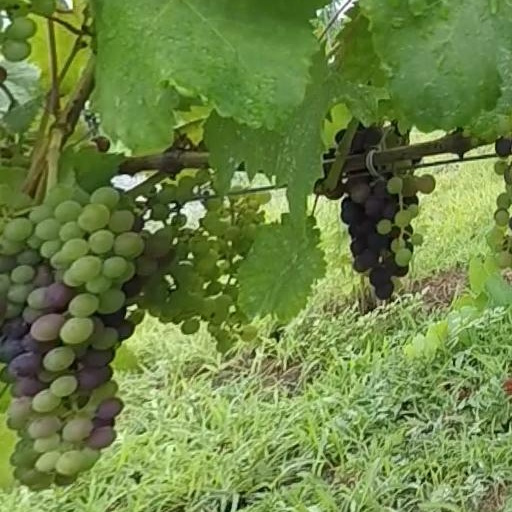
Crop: grape